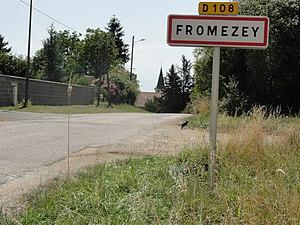
Fromezey est une commune française située dans le département de la Meuse, en région Grand Est.